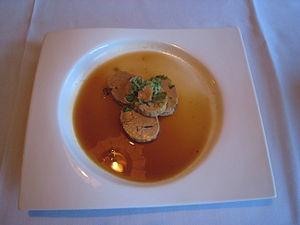
Ankimo est un plat japonais fait à base de foie de lophius.